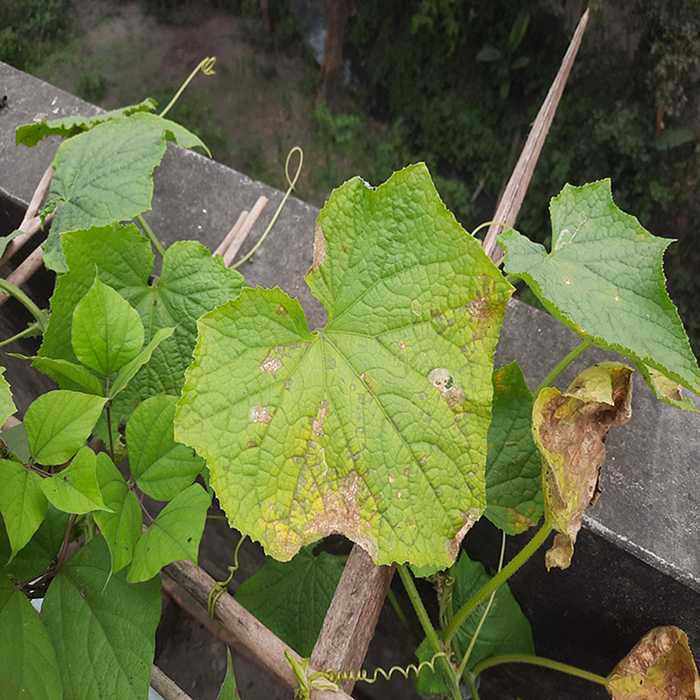
Plant: Cucumber
Label: Anthracnose lesions